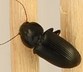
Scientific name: Discoderus parallelus
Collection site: Central Plains Experimental Range NEON (CPER), plot CPER_003